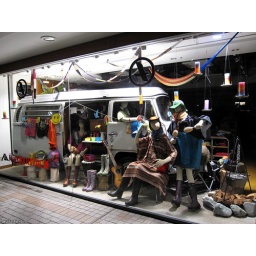
A VW van parked in the window of Aigle Harajuku promoting Fuji Rock 2009.